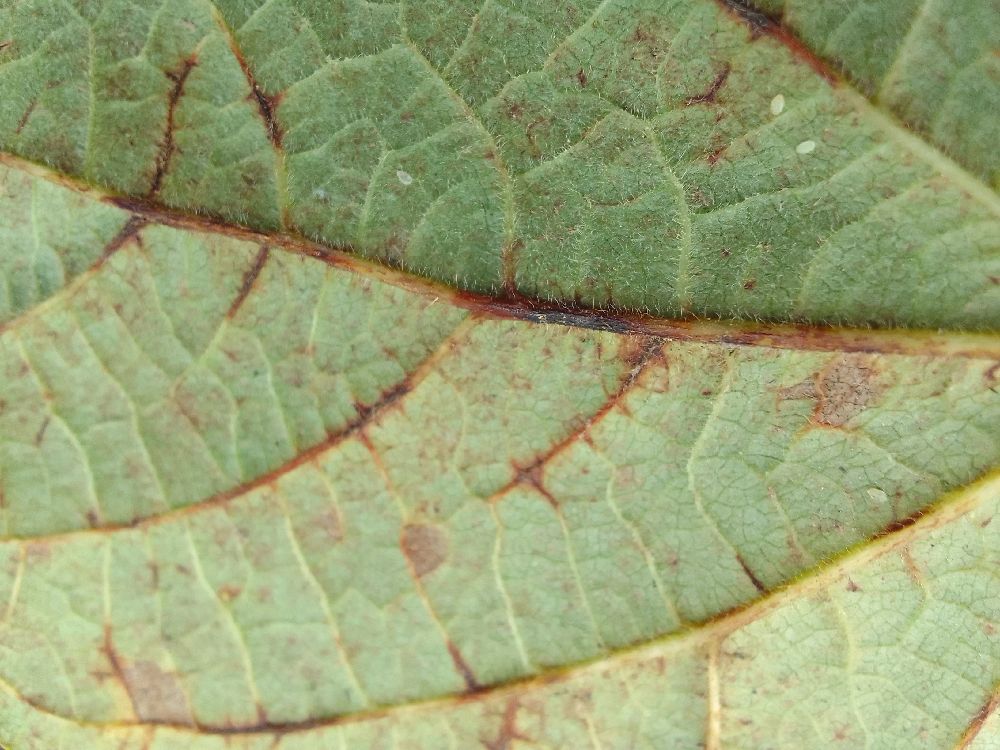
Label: anthracnose